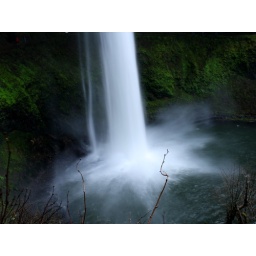
To give a sense of the scale, there is a person in a red coat upper left corner! Silver Falls, Oregon